Compagnie Meusienne de Chemins de Fer

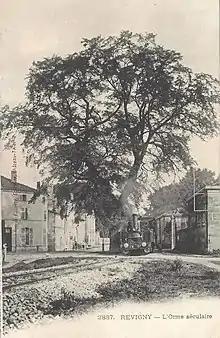
Revigny - The secular elm tree

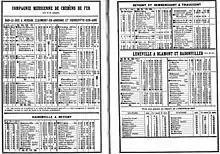
Time table of 1914

The "Compagnie des Chemins de fer d'Intérêt Local de la Meuse" built and commissioned the first section of the local railway from Haironville via Revigny to Triaucourt from 1878 to 1881 and operated it until 1888. A short connecting line to Rembercourt joined the Triaucourt line at Les Merchines.